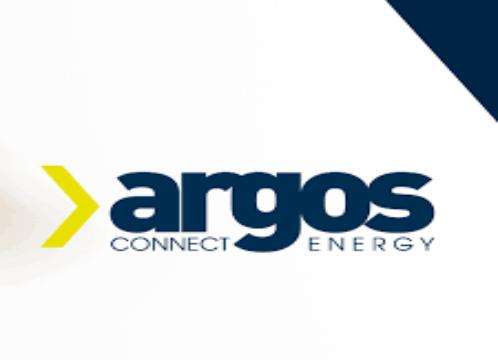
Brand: Argos Energies
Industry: Others